Buddy Farnham

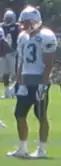

Mark Raymond "Buddy" Farnham (born May 22, 1987) is a former American football wide receiver. He was signed by the New England Patriots as an undrafted free agent in 2010. He played college football at Brown University, and was a three-time first-team All-Ivy League selection and 2009 co-Ivy League Football Player of the Year.